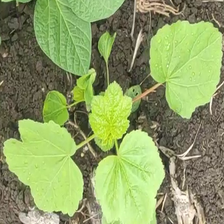
Weed species: Little_Mallow(Malva parviflora)